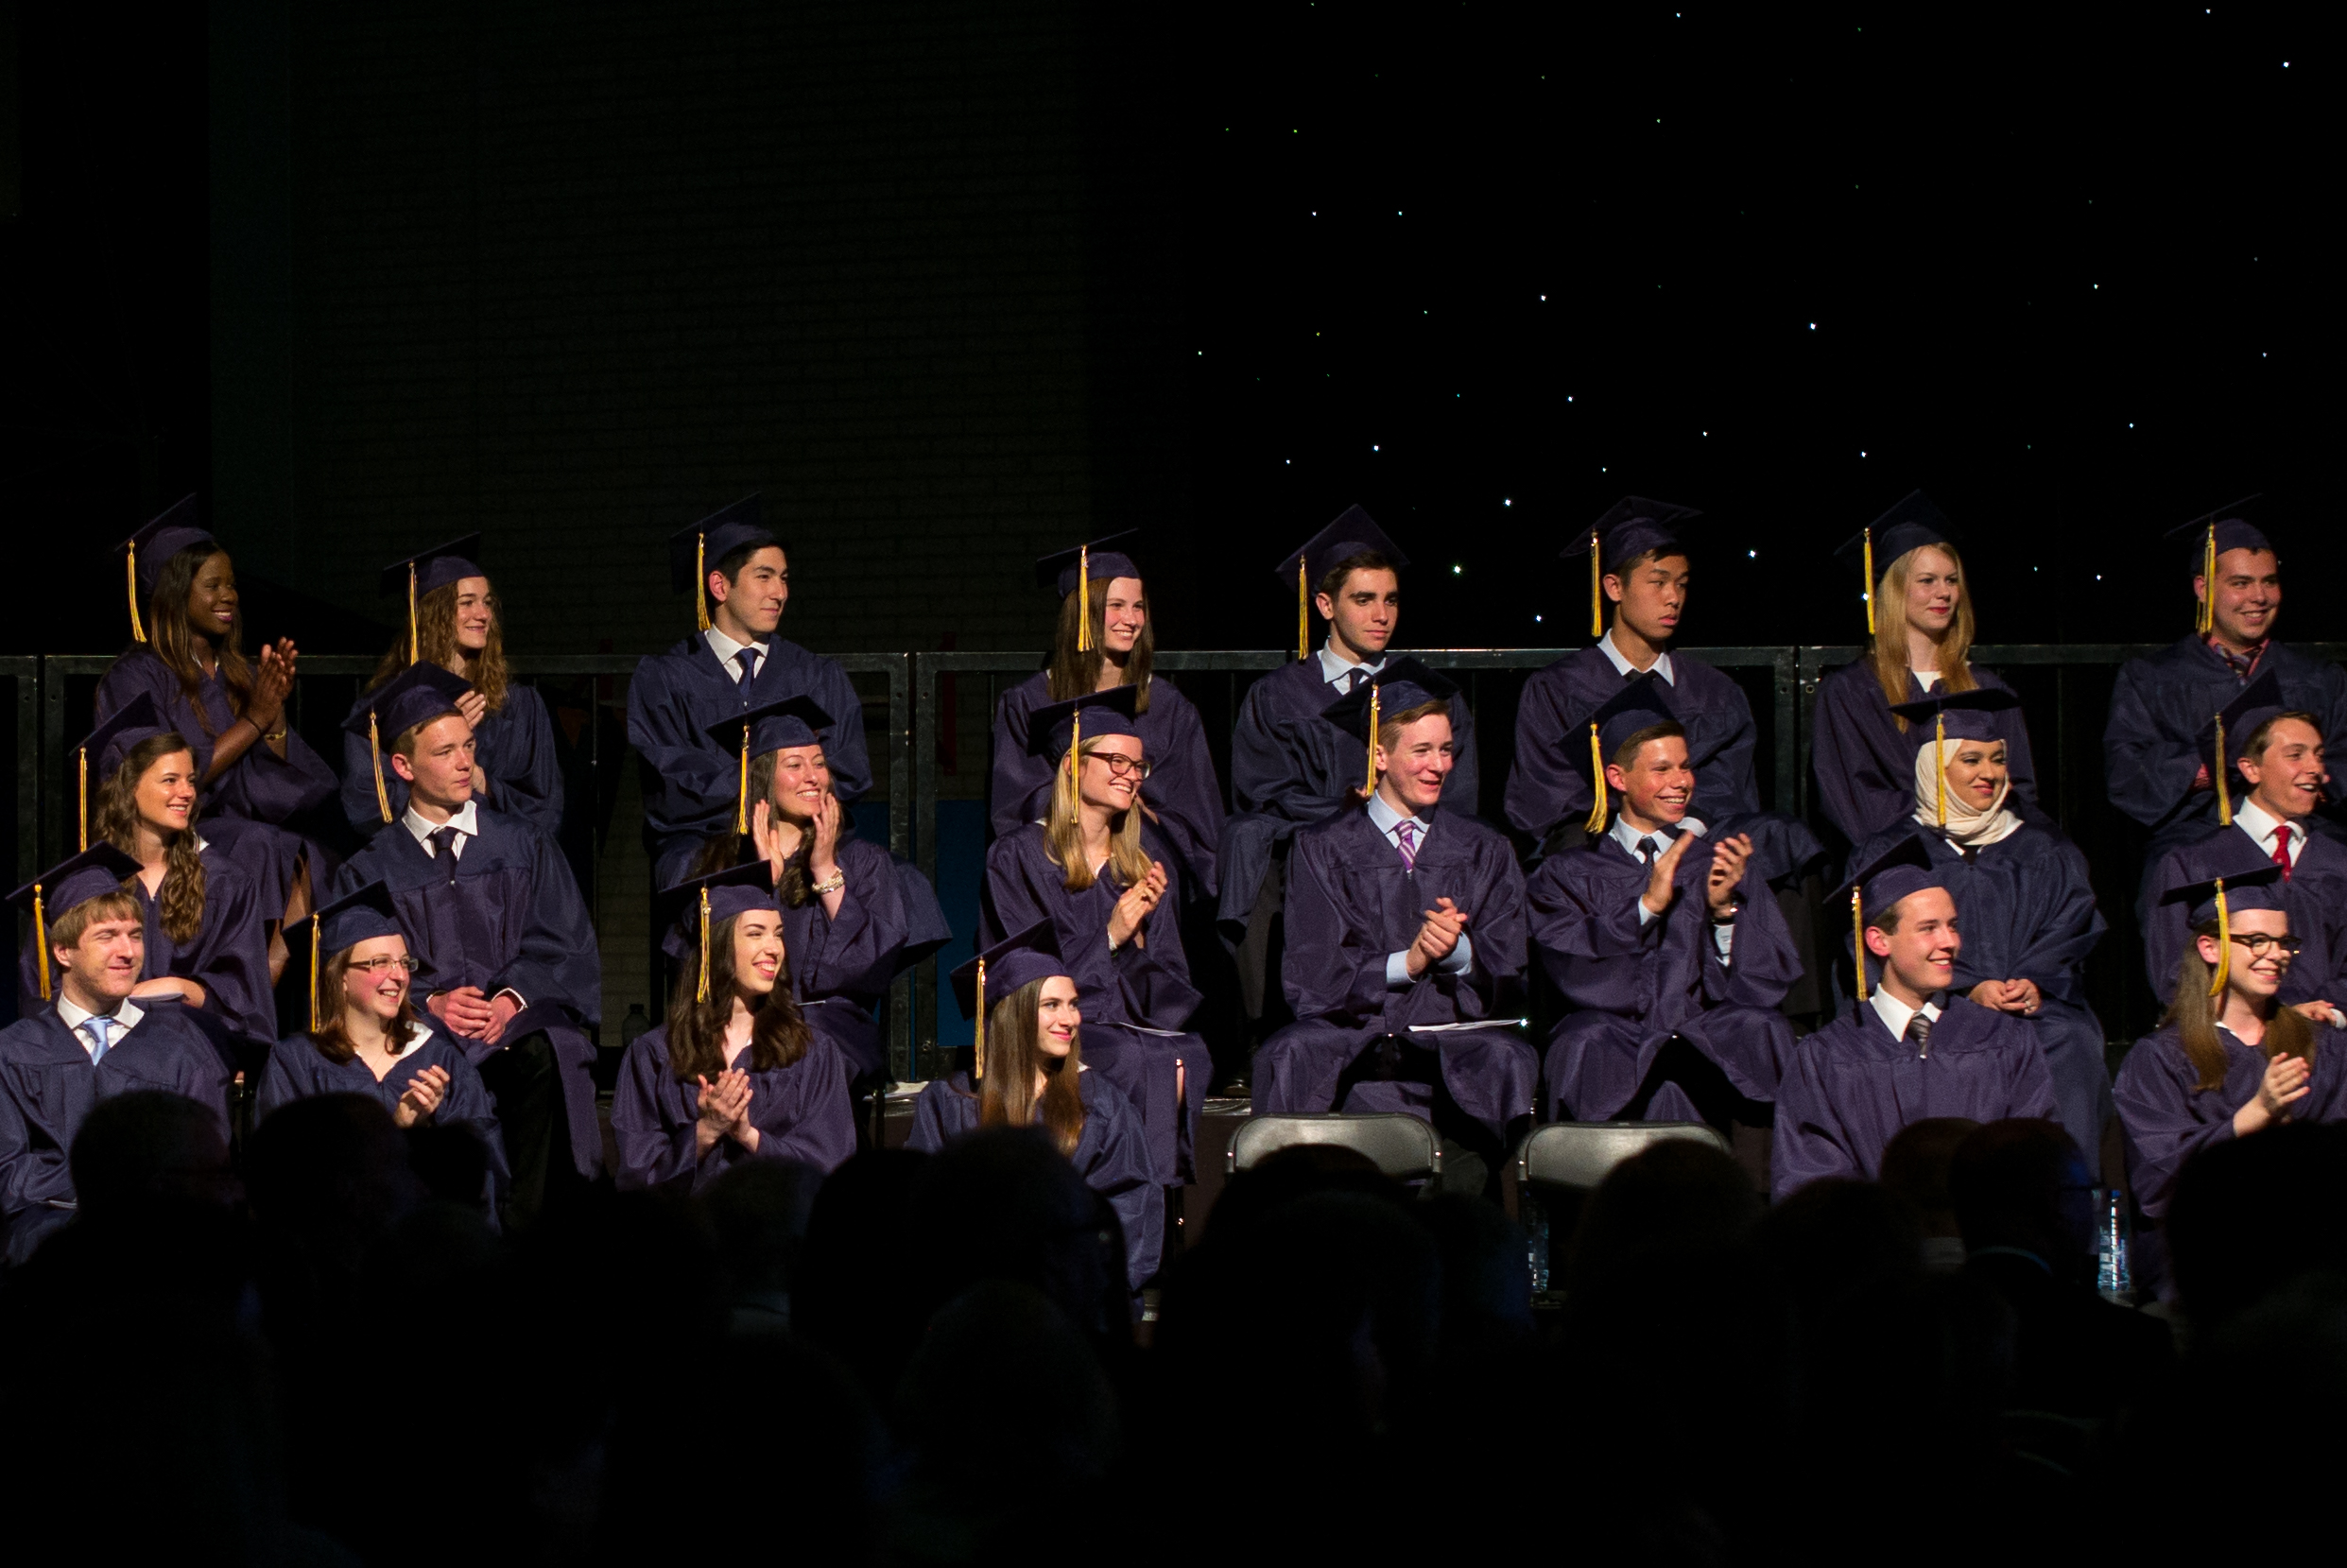
audience, europe, high, choir, musician, ash, holland, hague, netherlands, international, m, american, students, cap, 50, school, senior, leica, 240, summilux, wassenaar, graduation, gown, musical ensemble, musical theatre